1912 racial conflict in Forsyth County, Georgia

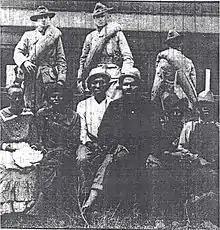
Photo taken October 2, 1912. Although not identified by the newspaper, they are believed to be: (left to right) Trussie "Jane" Daniel, Oscar Daniel, Tony Howell (accused of Ellen Grice assault), Ed Collins (witness), Isaiah Pirkle (witness for Howell), and Ernest Knox

At the scene where the girl was found, searchers found a small pocket mirror that was said to belong to Ernest Knox, a 16-year-old black boy. Police arrested him at home, taking him to the Hall County jail in Gainesville to avoid the recent turmoil of Cumming. On the way, Knox confessed to having attacked Crow, after being subjected to a "form of torture known as mock lynching."